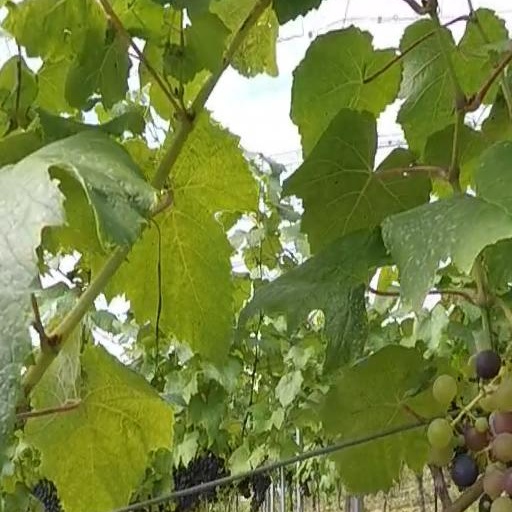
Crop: grape